Descent of Mary

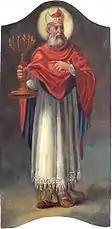
Zechariah is mentioned in "Descent of Mary"

The Descent of Mary ("Γεννα Μαριας" or "Genna Marias", sometimes the birth or offspring of Mary) is a second century work of the New Testament apocrypha which is known through mention in the "Panarion". Epiphanius attributes the tale to the Gnostics.